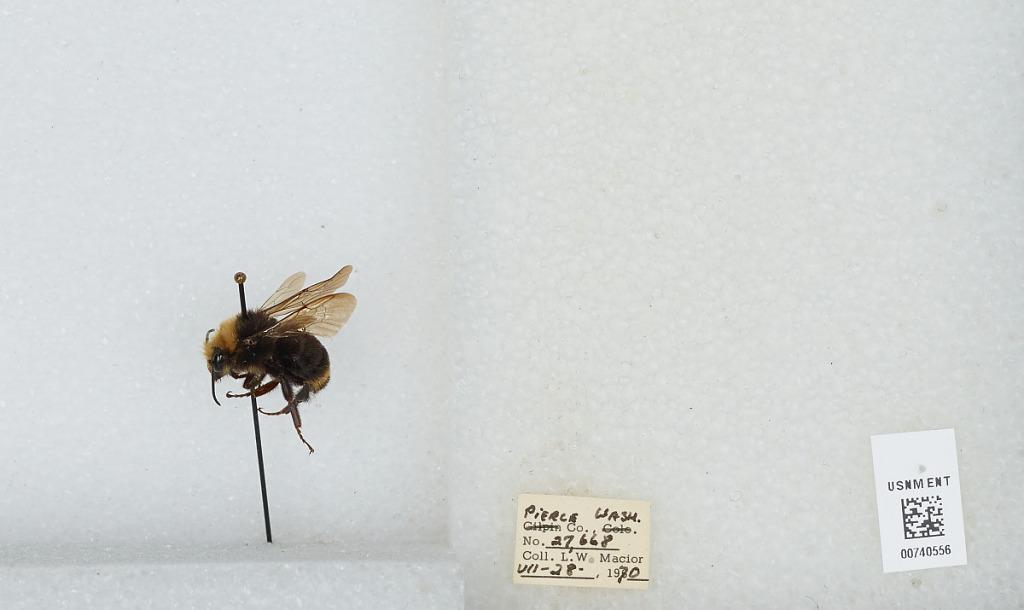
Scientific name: Bombus (Pyrobombus) vosnesenskii Radoszkowski
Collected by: L. Macior
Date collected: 1910-7-28
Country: United States
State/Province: Washington
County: Pierce
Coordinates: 47.05, -122.12